Hanafi school

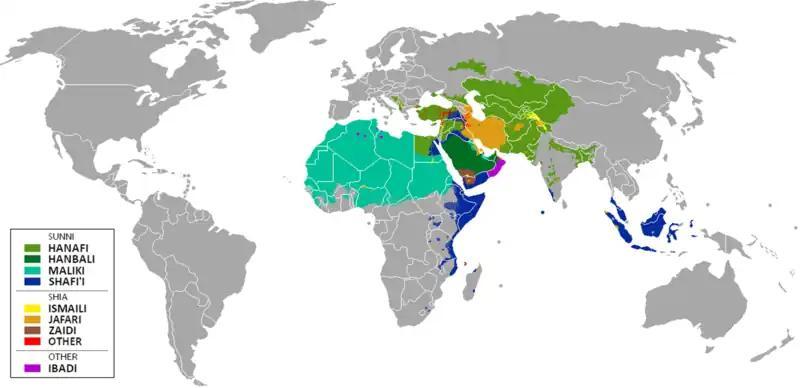
Global distribution of the Islamic schools of law

During the 9th century, the Hanafi school also emerged as the prevailing school in Transoxiana and Tokharistan. The school was introduced to Transoxiana by the students of Abu Hanifa and al-Shaybani, but became prevalent under the Samanids, during whose rule Hanafi scholars received official favour. The Transoxianan Hanafi tradition was highly influential in defining the doctrine of the later school. Works authored by Transoxianan jurists and accorded a high status in later Hanafi tradition include: